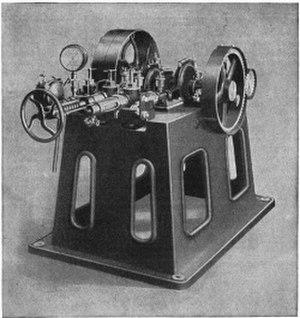
Un homogénéisateur Gaulin du début des années 1900.
Auguste Gaulin, né le 7 mars 1857 à Vierzon et décédé le 12 juin 1922 à L'Haÿ-les-Roses, est un inventeur français. On lui doit l'invention de l'homogénéisateur, appareil qui consiste à rendre homogène deux matières afin de les mélanger et utilisé en industrie alimentaire et laitière, pharmaceutique, cosmétique, pétrolière, chimique, papetière ou en biotechnologie.